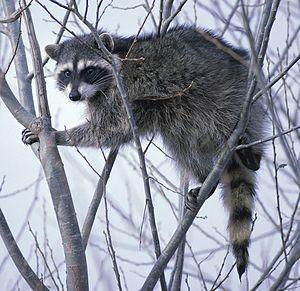
L'île d'Orléans est une île du fleuve Saint-Laurent située à environ 5 km en aval sur le fleuve Saint-Laurent à l'est du centre-ville de la ville de Québec. L'île a été l'un des premiers endroits à être colonisé en Nouvelle-France, et un grand pourcentage des Canadiens français peuvent retracer leur ascendance aux premiers habitants de l'île. Elle a été décrite comme le « microcosme du Québec traditionnel et le lieu de naissance des francophones en Amérique du Nord » et compte environ 7 000 habitants, répartis sur 6 villages. L'Île d'Orléans est jumelée avec Île de Ré en France.